John Duer

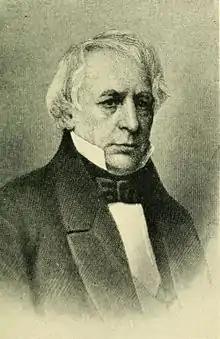

John Duer (October 7, 1782 – August 8, 1858) was a New York attorney, jurist, and co-founder of Children's Village.